Brygos cup of Würzburg

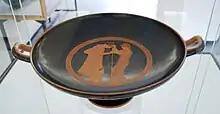
Interior with vomiting scene

The image in the bowl (tondo) shows a young participant at a symposium who is vomiting as a result of overindulgence. A blonde woman helpfully and carefully holds his head. Because only prostitutes were generally present at such parties, she should also be a hetaira. Both are depicted wearing garlands. The young man supports himself with his walking stick, which is the symbol of leisure. Probably he is a young aristocrat. The image is surrounded by a meander.